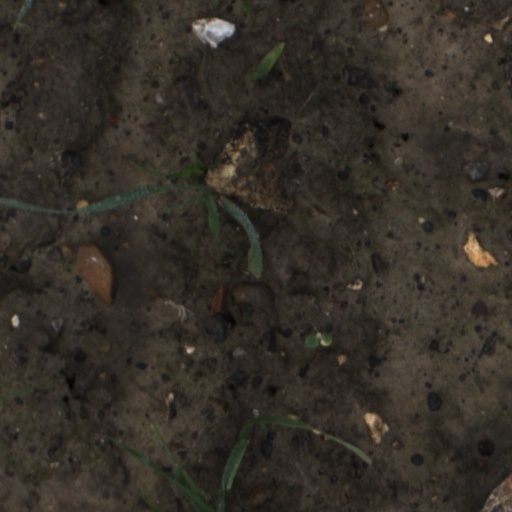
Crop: wheat